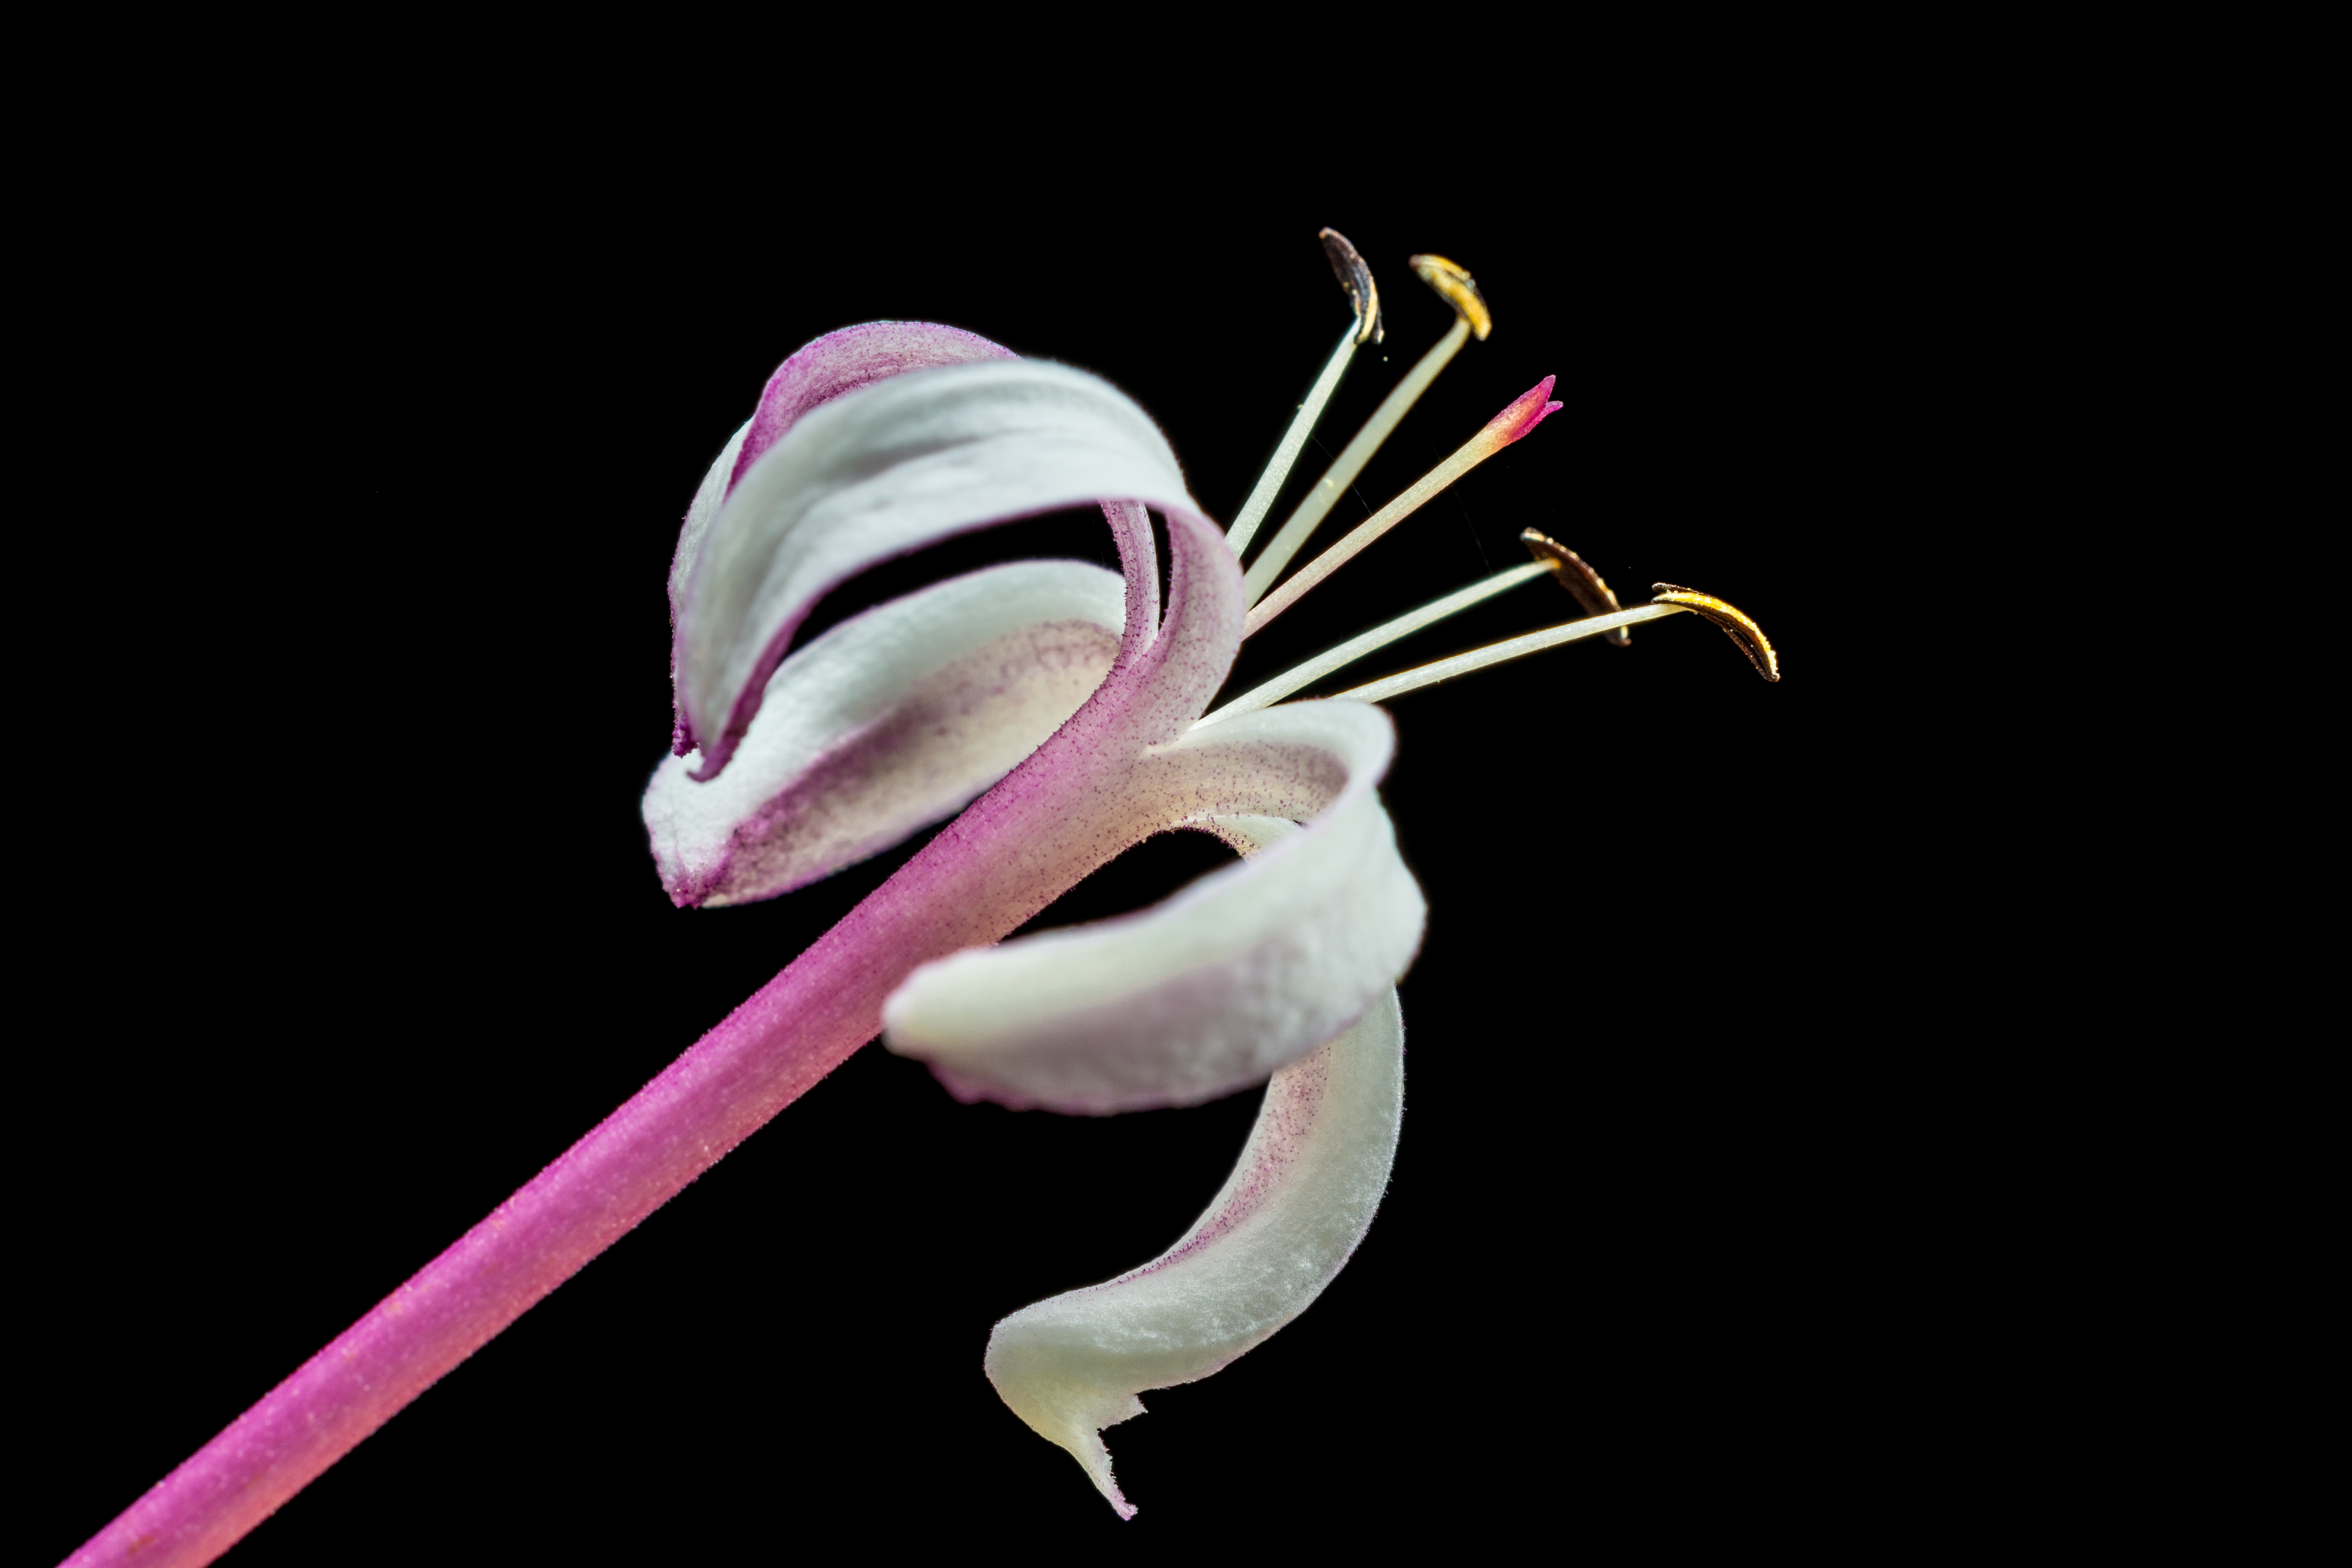
blossom, plant, leaf, flower, petal, bloom, pink, flora, macro photography, flowering plant, plant stem, land plant, lady sansai